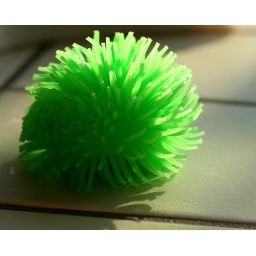
My son's koosh ball basks in the sunset glow from our kitchen window.